Question: Please indicate a possible affordance area of baseball bat that can be used for swinging
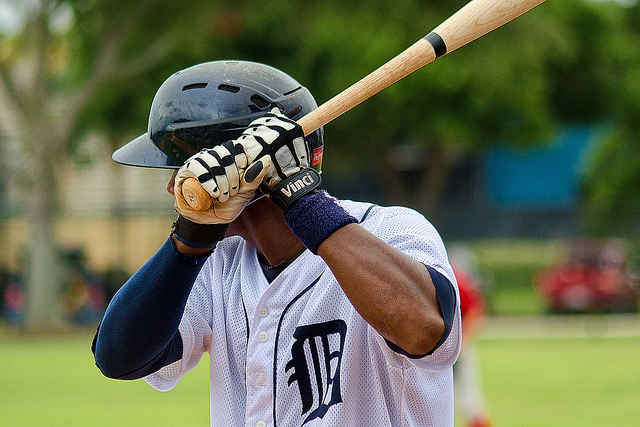
Answer: [175.024, 87.231, 357.15, 217.321]